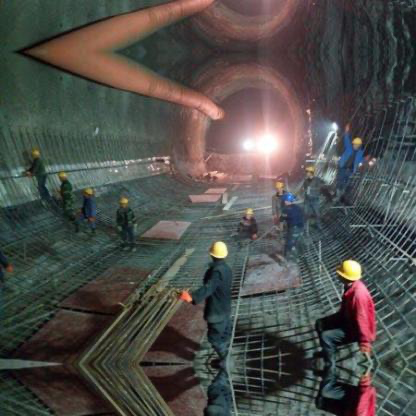
Objects in the image:
label: helmet
label: helmet
label: helmet
label: helmet
label: helmet
label: helmet
label: helmet
label: helmet
label: helmet
label: helmet
label: helmet